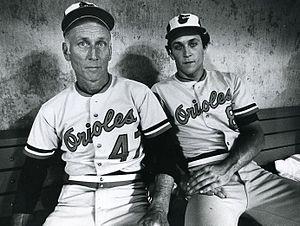
Calvin Edwin Ripken, né le 17 décembre 1935 et décédé le 25 mars 1999, est un manager de baseball qui officie en Ligue majeure de baseball à la tête des Orioles de Baltimore entre 1985 et 1988.